Organic architecture

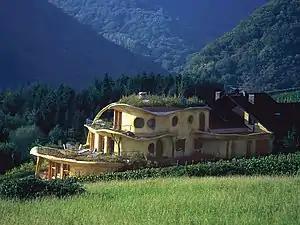
Försters Weinterrassen by Udo Heimermann, Bad Neuenahr-Ahrweiler (2000)

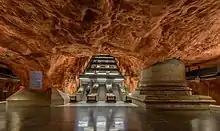
Exposed bedrock at the Rådhuset metro station

Organic architecture is a philosophy of architecture which promotes harmony between human habitation and the natural world. This is achieved through design approaches that aim to be sympathetic and well-integrated with a site, so buildings, furnishings, and surroundings become part of a unified, interrelated composition.